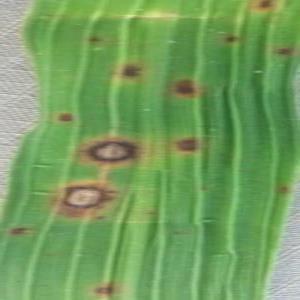
Disease: Brownspot